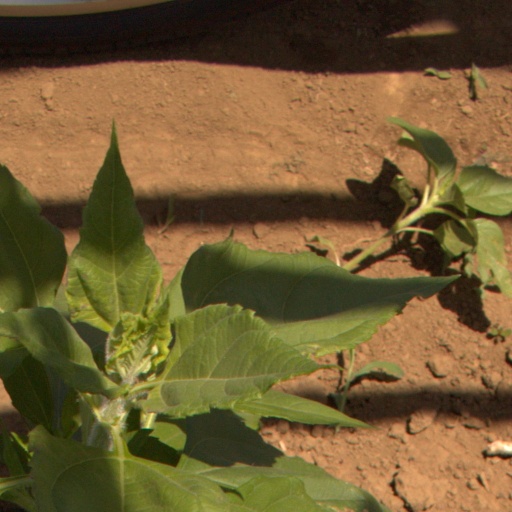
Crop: Jerusalem artichoke